List of Jude Law performances

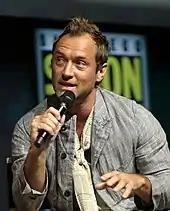
Law at the 2018 San Diego Comic-Con

Jude Law is an English actor. Law rose to prominence with his role in Anthony Minghella's "The Talented Mr. Ripley" (1999), for which he won the BAFTA Award for Best Actor in a Supporting Role and was nominated for the Academy Award in the same category. He gained additional critical acclaim and accolades for "Cold Mountain" (2003), also directed by Minghella.